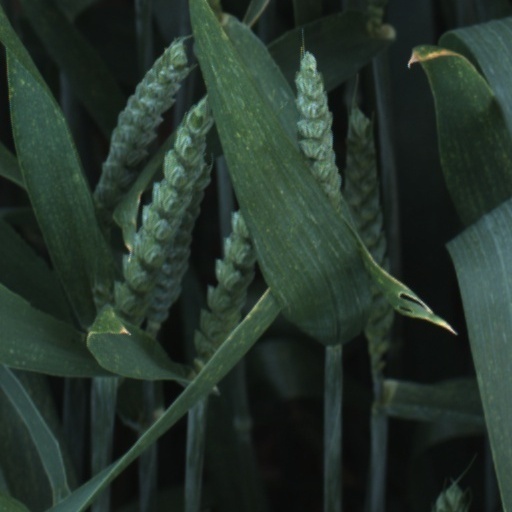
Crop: wheat